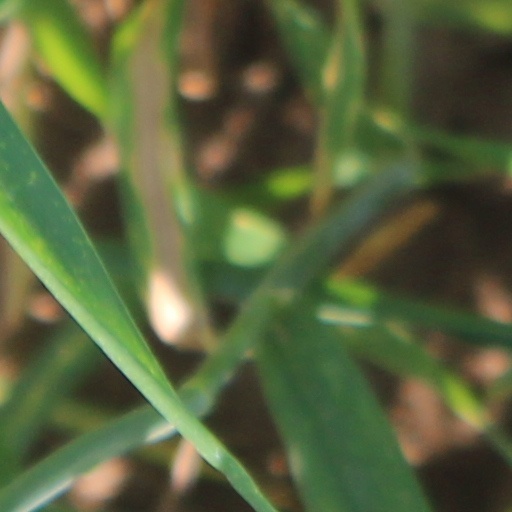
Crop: wheat